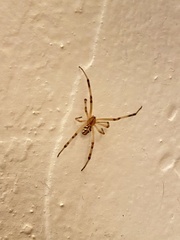
Species: Lactrodectus_hesperus